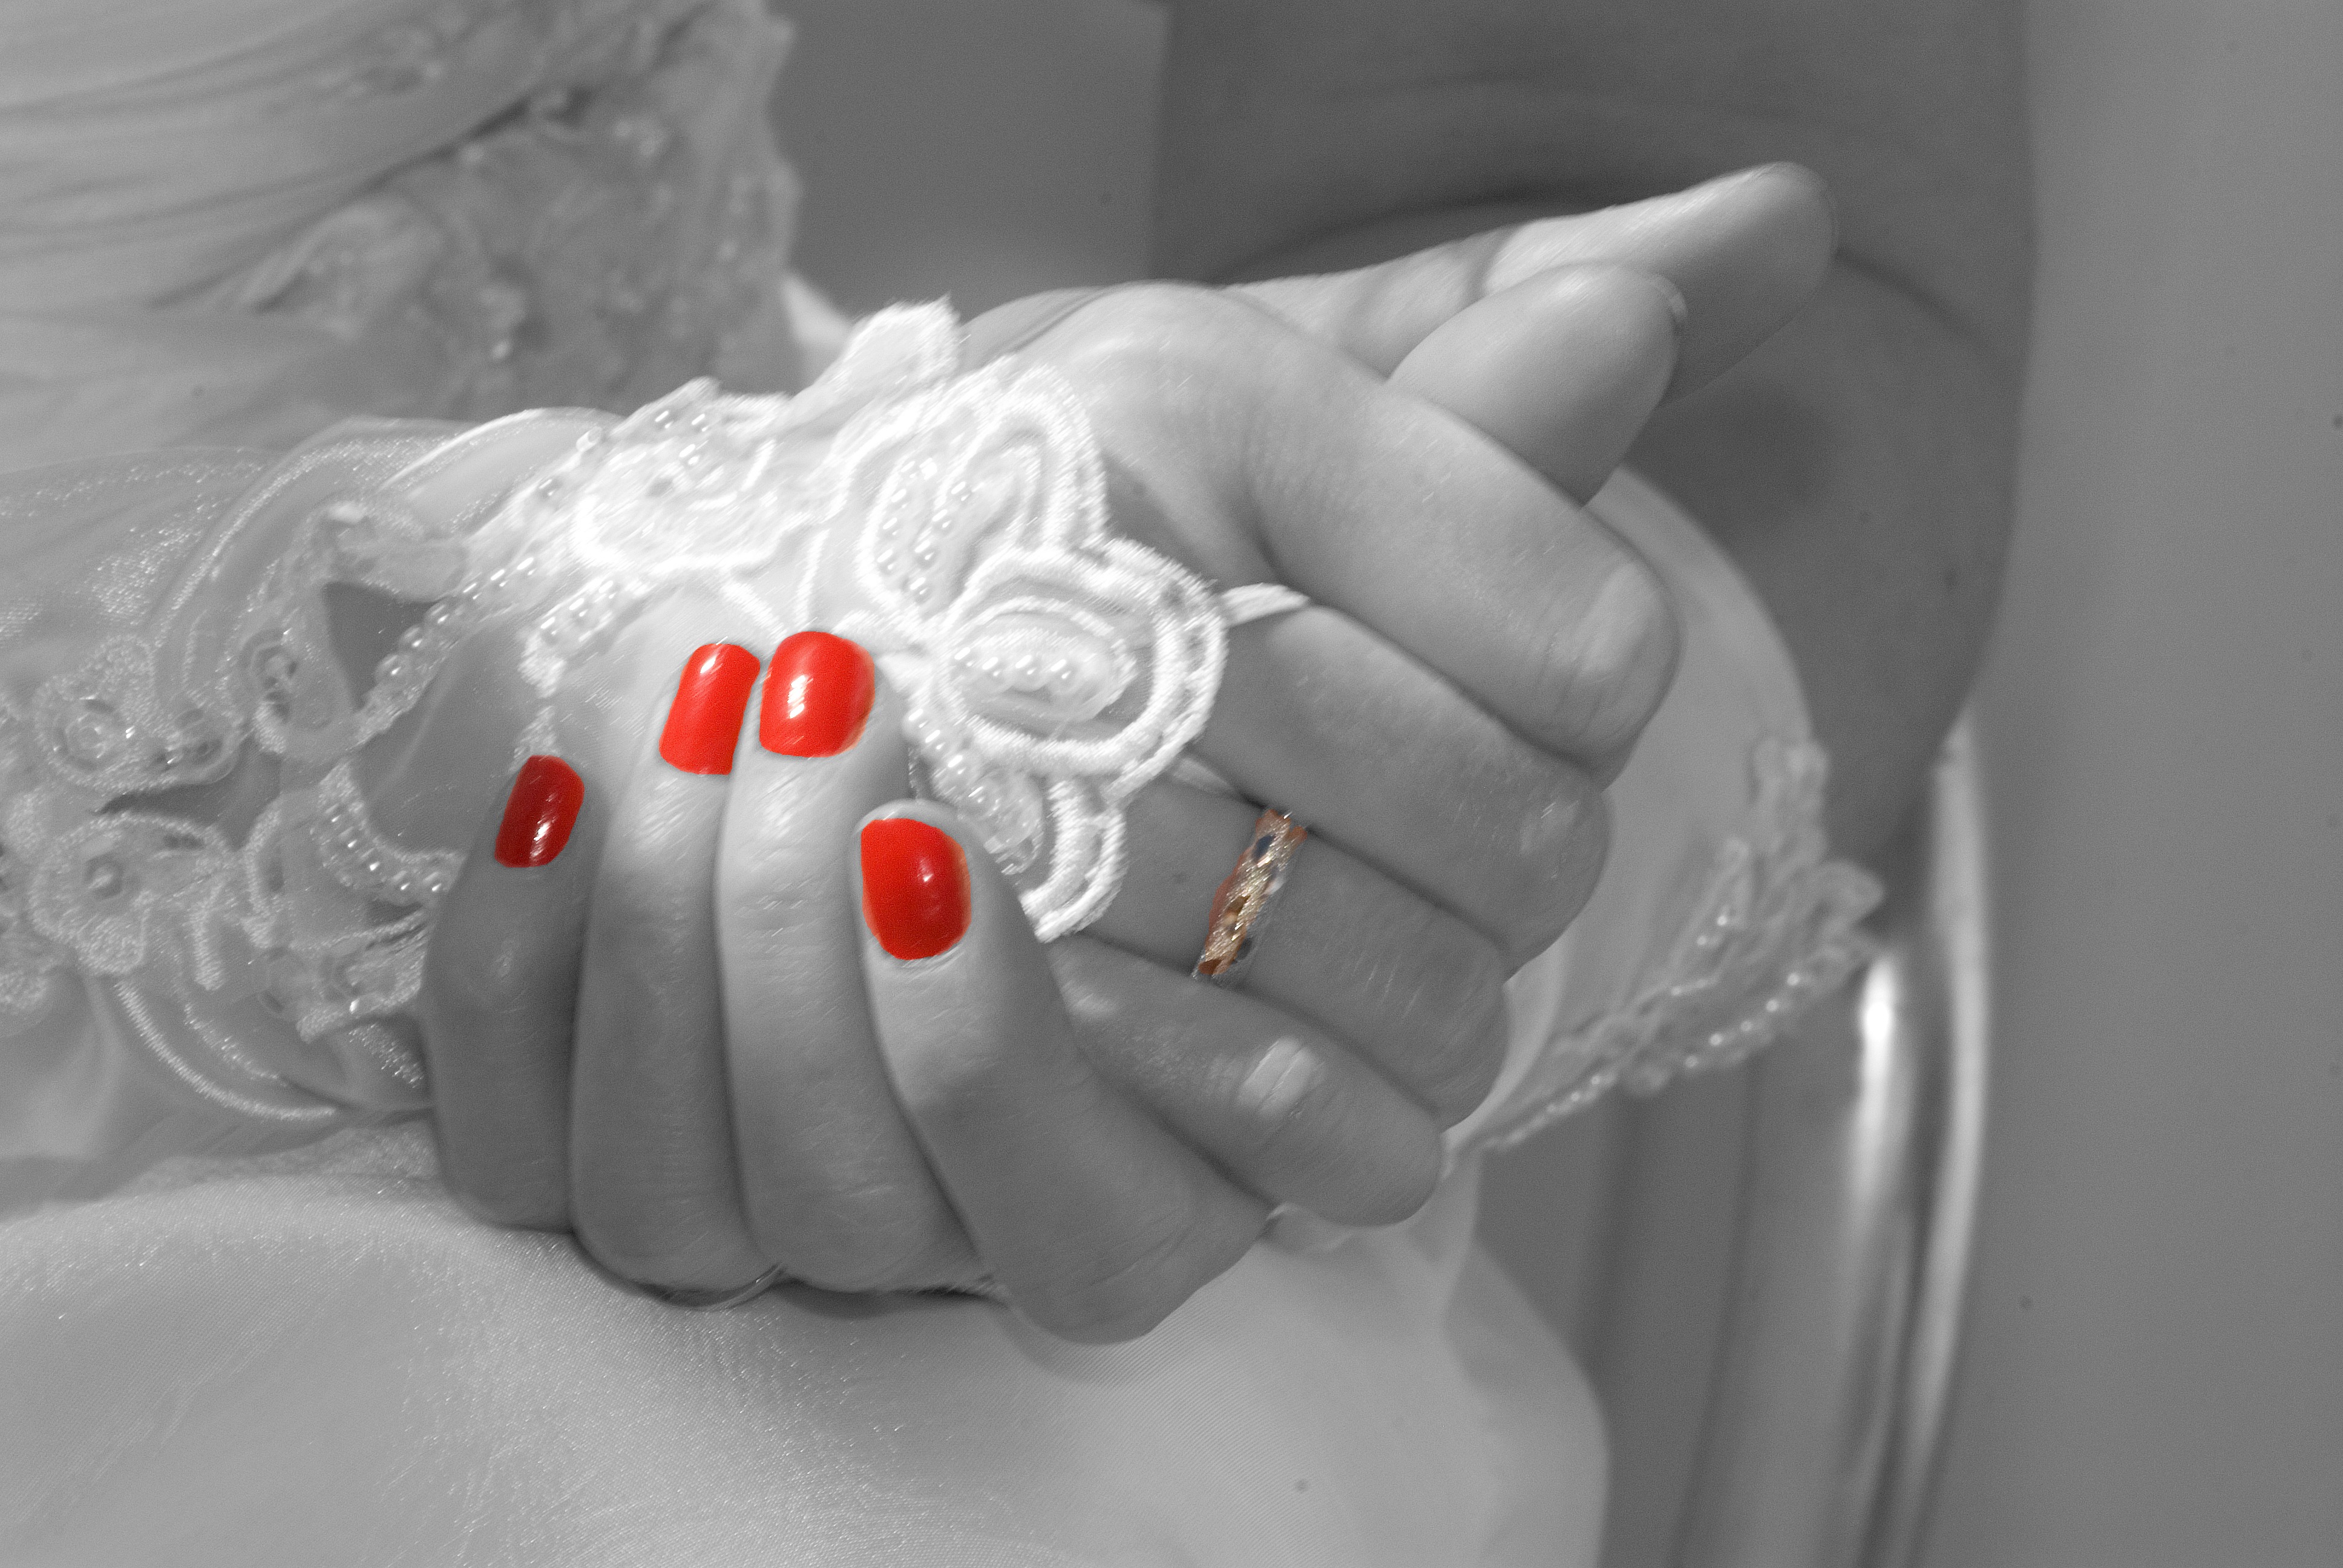
hand, black and white, white, photography, finger, red, black, monochrome, marriage, manicure, close up, human body, drawing, hands, eye, head, fingernails, skin, organ, nail varnish, sense, monochrome photography, keep hands